Jessa Seewald

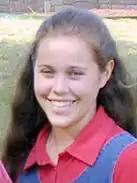
Seewald in 2007

Jessa Lauren Seewald (née Duggar; born November 4, 1992) is an American television personality. She is known for being part of the cast of TLC's reality shows "19 Kids and Counting" (2008–2015) and "Counting On" (2015–2021). She also co-authored a book with her sisters Jana, Jill and Jinger titled "Growing Up Duggar: It's All About Relationships".